Otto Voit

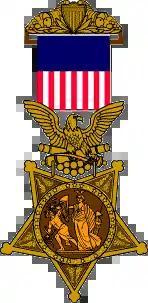

Otto Emil Voit (February 5, 1845 – June 1, 1906) was a United States Army soldier and a recipient of America's highest military decoration—the Medal of Honor—for his actions in the Battle of the Little Bighorn.